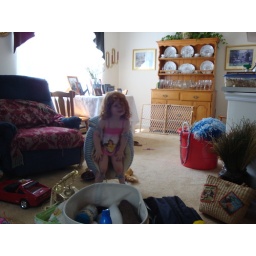
Alex figured out how to turn a cat bed into her very own turtle shell all by herself.